Braniff International Airways Flight 250

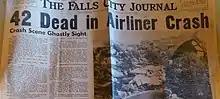
The "Falls City Journal" ' s cover story shortly after the Braniff International Airways flight crashed in Richardson County, Nebraska.

Dr. Ted Fujita, a renowned weather researcher and professor of meteorology at the University of Chicago, was hired by British Aircraft Corporation, the manufacturer of the BAC 1-11, to study how the weather affected the jet. Dr. Fujita is recognized as the discoverer of downbursts and microbursts and also developed the Fujita scale, which differentiates tornado intensity and links tornado damage with wind speed.